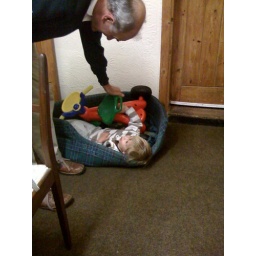
Not sure why Ewan is in the dog bed !!!!!!